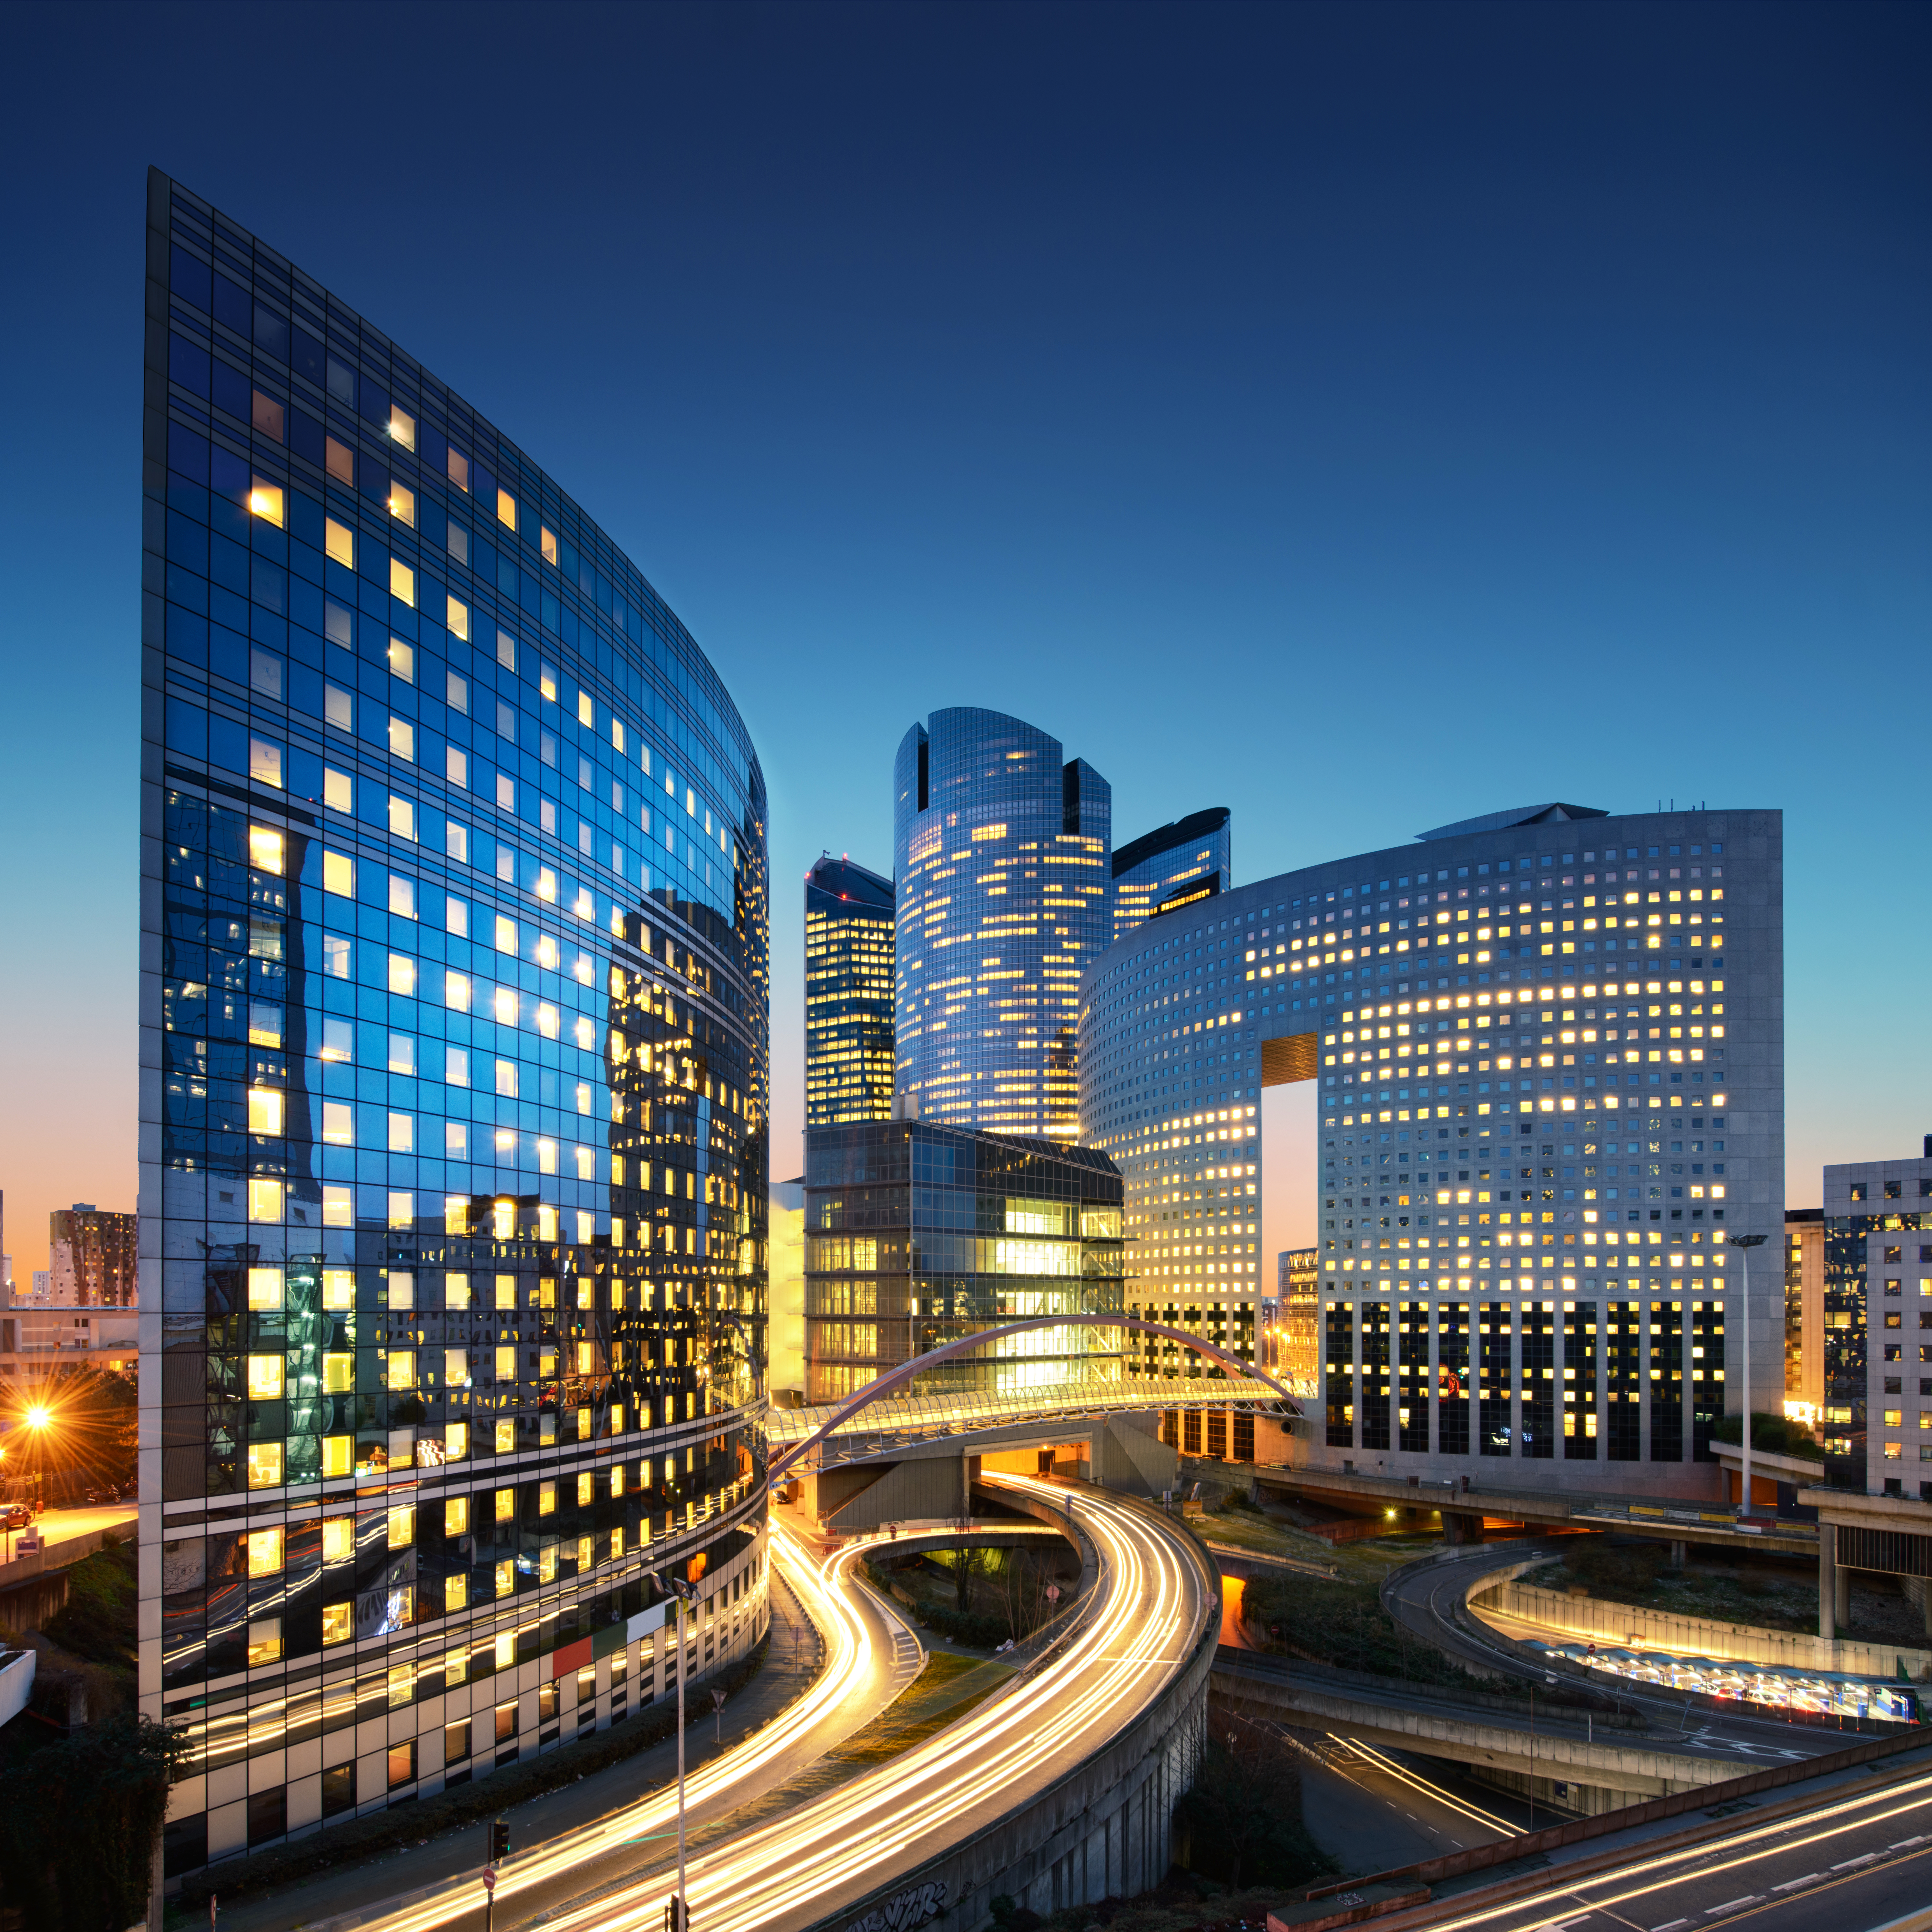
way, sky, arch, view, city, blue, blur, road, fast, paris, urban, night, light, speed, scene, trails, street, france, travel, future, modern, center, design, french, motion, sunset, europe, driving, traffic, dynamic, highway, tourism, downtown, business, european, landmark, building, abstract, district, movement, corporate, transport, financial, cityscape, skyscraper, automobile, background, architecture, transportation, metropolitan area, tower block, urban area, infrastructure, metropolis, commercial building, mixed use, thoroughfare, human settlement, headquarters, apartment, condominium, urban design, evening, skyline, tower, freeway, corporate headquarters, dusk, overpass